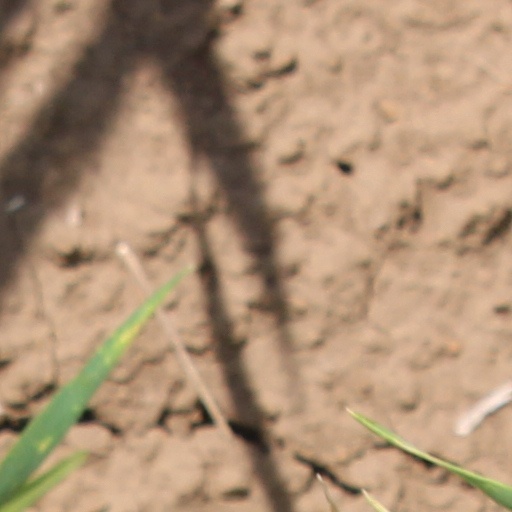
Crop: wheat